Bradley Smith (motorcyclist)

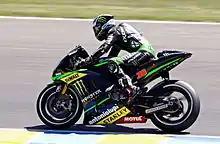
Smith at the 2014 French Grand Prix

In 2014, Smith continued to race with Tech3, with teammate Pol Espargaró. He finished fifth in the second round of the championship, the Grand Prix of the Americas in Texas, achieving his best result at that time. Later in the season, Smith achieved his first podium in MotoGP at Phillip Island, finishing in third place; he took advantage of late-race crashes for Cal Crutchlow and Espargaró to move into the position. He also received a penalty point from Race Direction, after he was deemed to have overtaken another rider under yellow flags. He finished the season in 8th place.